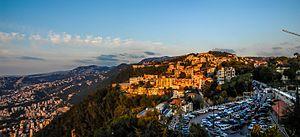
Harissa est un village et localité du district de Kesrouan, au Liban. Bien que situé à 27 kilomètres au nord de Beyrouth et proche de la mer Méditerranée il s’élève sur un promontoire rocheux de 650 mètres de hauteur, d’où la vue s’étend de la mer Méditerranée à la chaine du Mont Liban et la ville de Beyrouth. Une route le relie à la ville côtière de Jounieh, de même qu’un téléphérique.